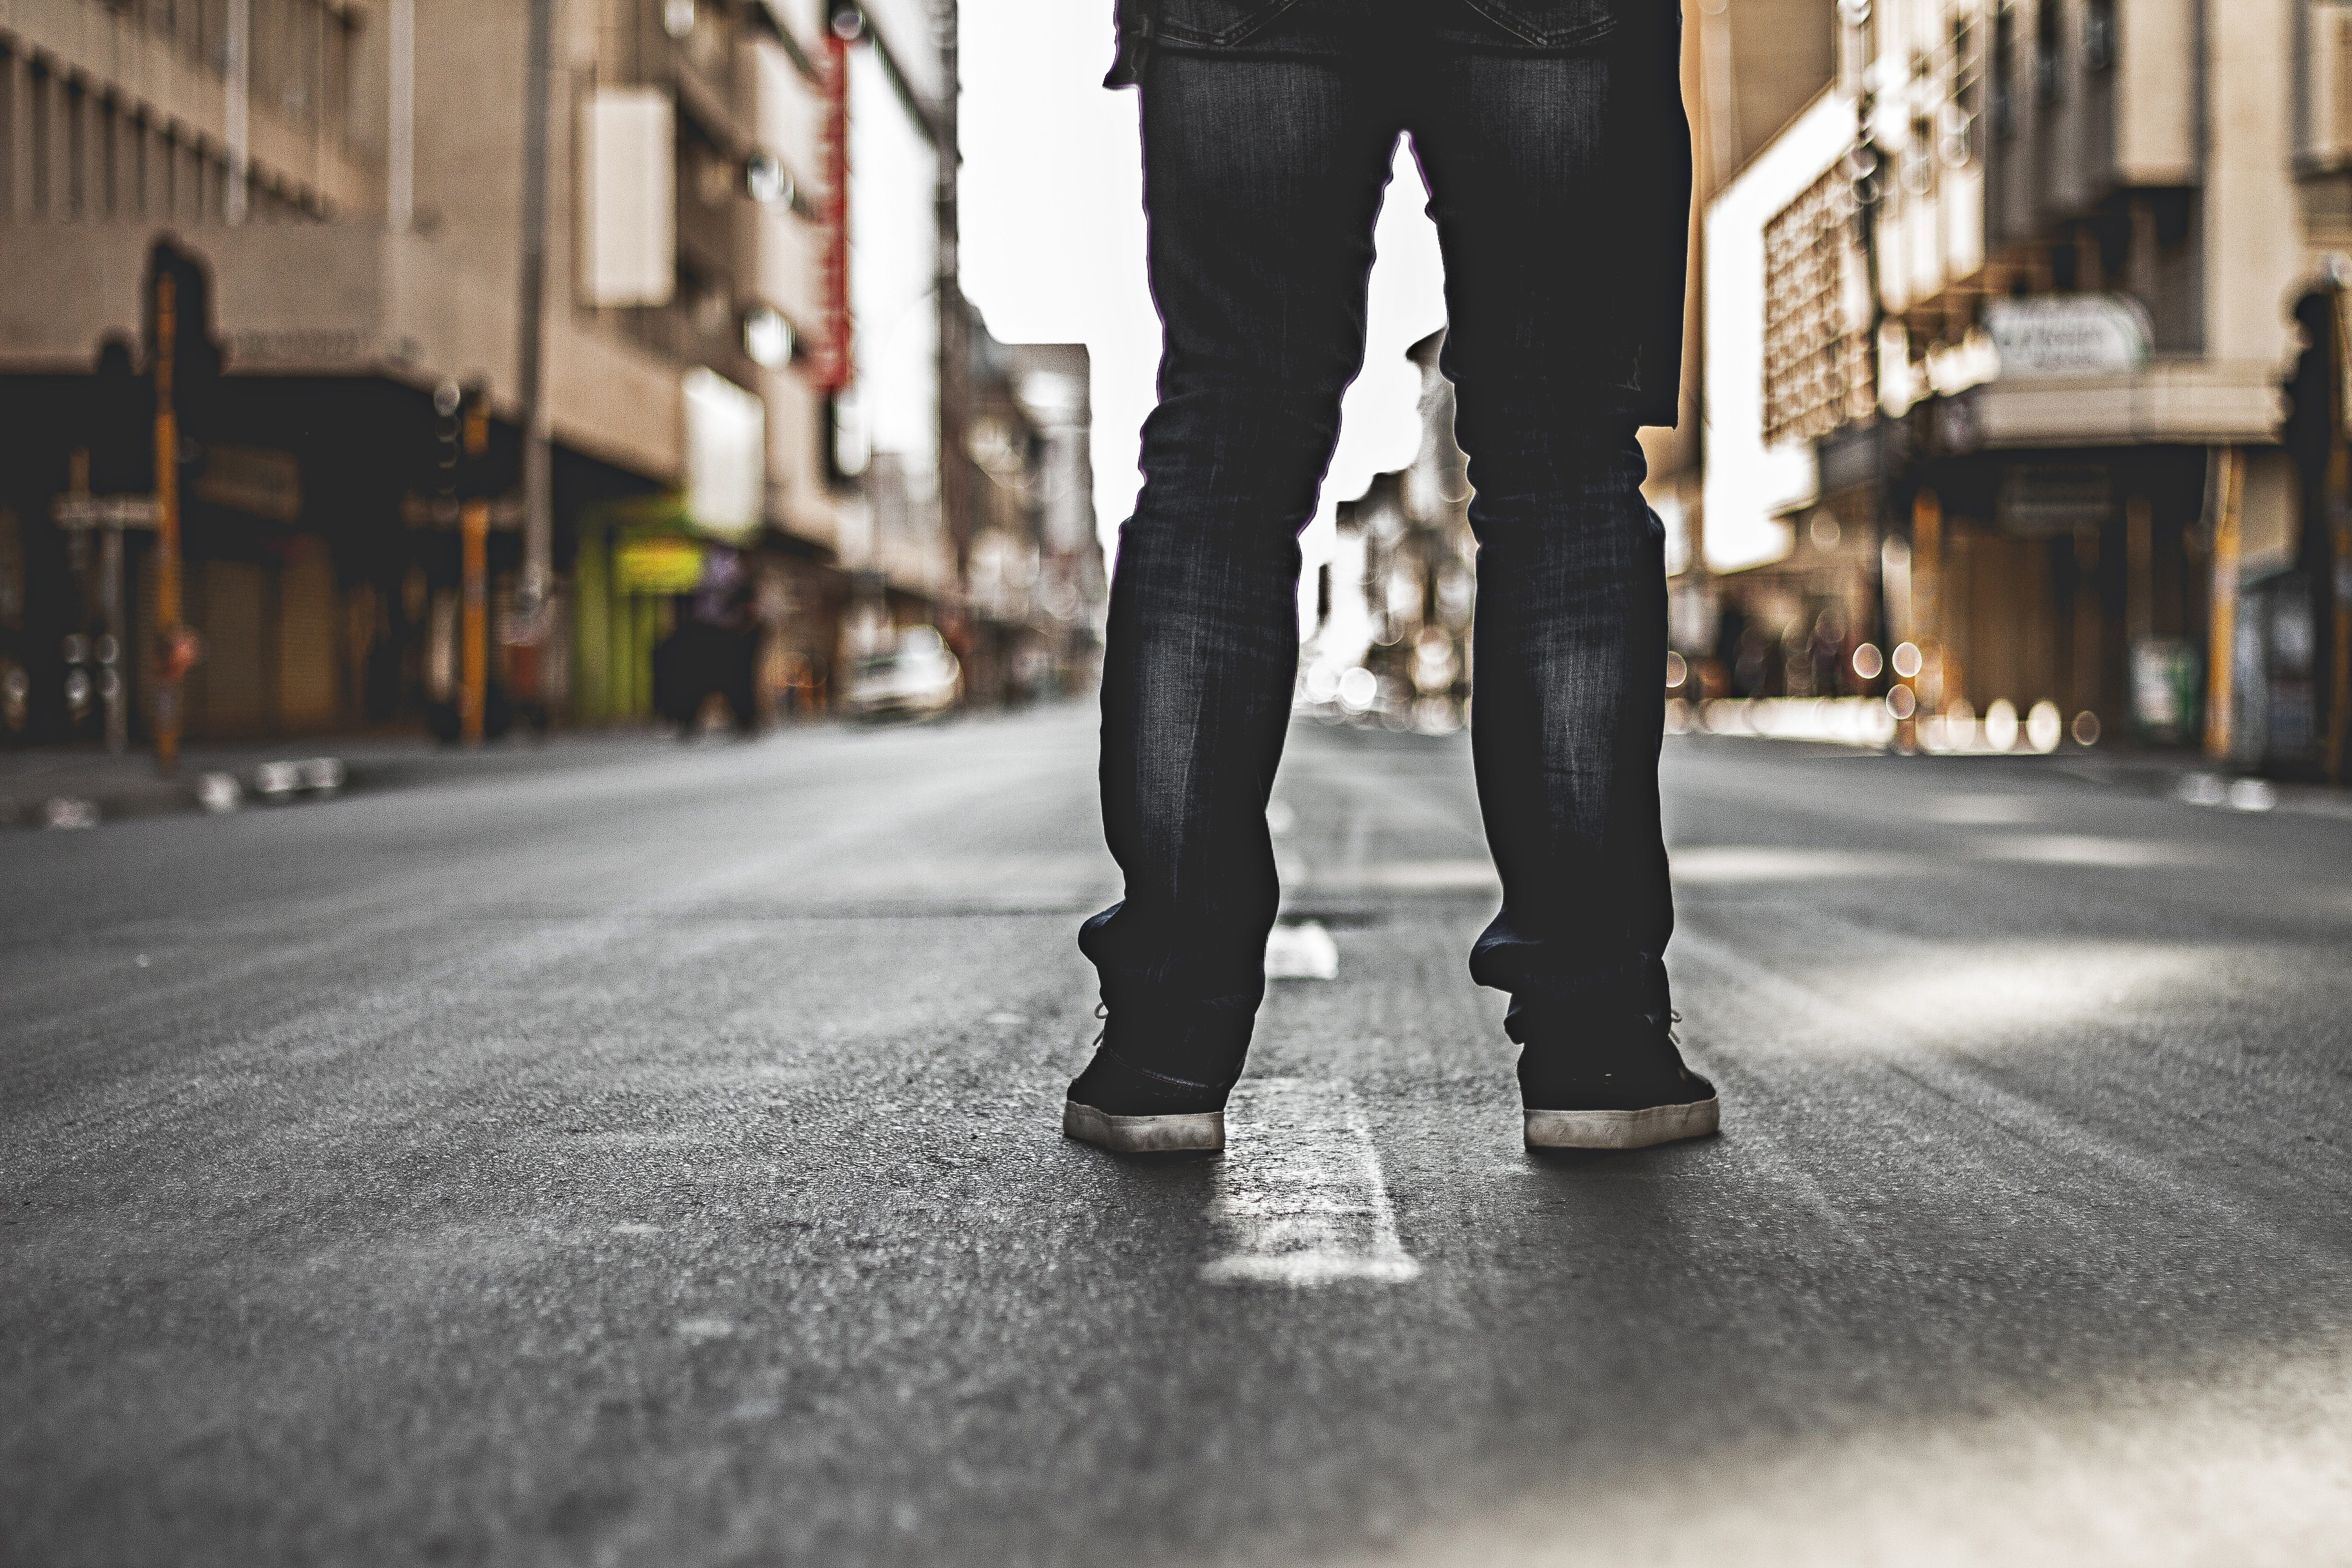
pedestrian, road, white, street, feet, city, urban, alone, spring, fashion, clothing, black, monochrome, infrastructure, legs, footwear, photograph, challenge, brave, loner, bold